Cantabria

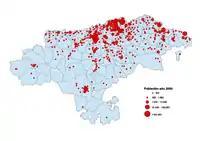
Demographic map showing centres of population in 2005.

Along with these characteristics it would also be necessary to mention peculiarities of the "comarca" of Liébana, which has a microclimate very similar to the Mediterranean, allowing to grow cork oaks, vines and olives, and which is still very well conserved from human activity.